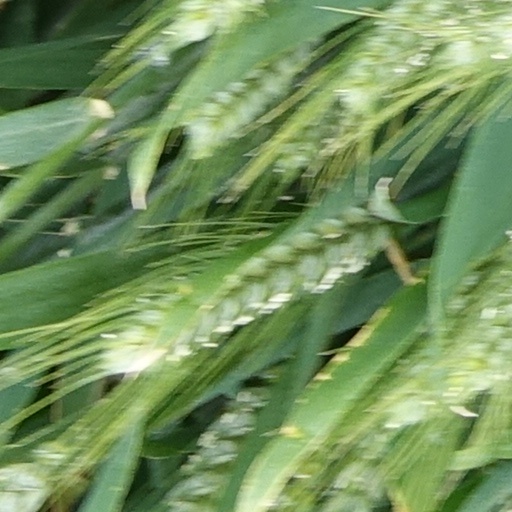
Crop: wheat